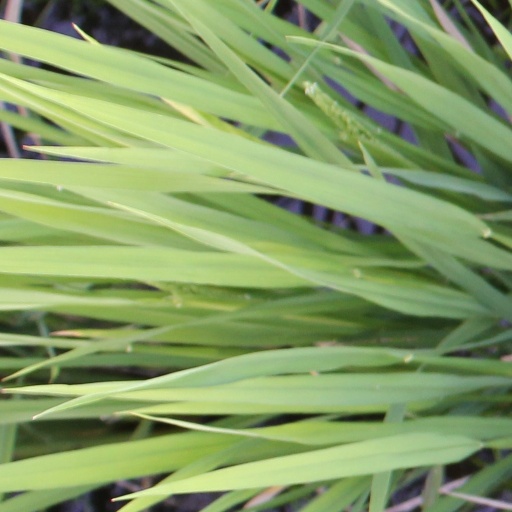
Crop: rice